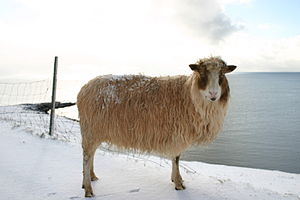
Fåreavl
Færøsk får
Fåreavl i Kongeriget Danmark drives overvejende ved den jyske vestkyst, Sydgrønland og Færøerne.